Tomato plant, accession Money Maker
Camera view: bottom (45 deg); turntable rotation: 150 degrees
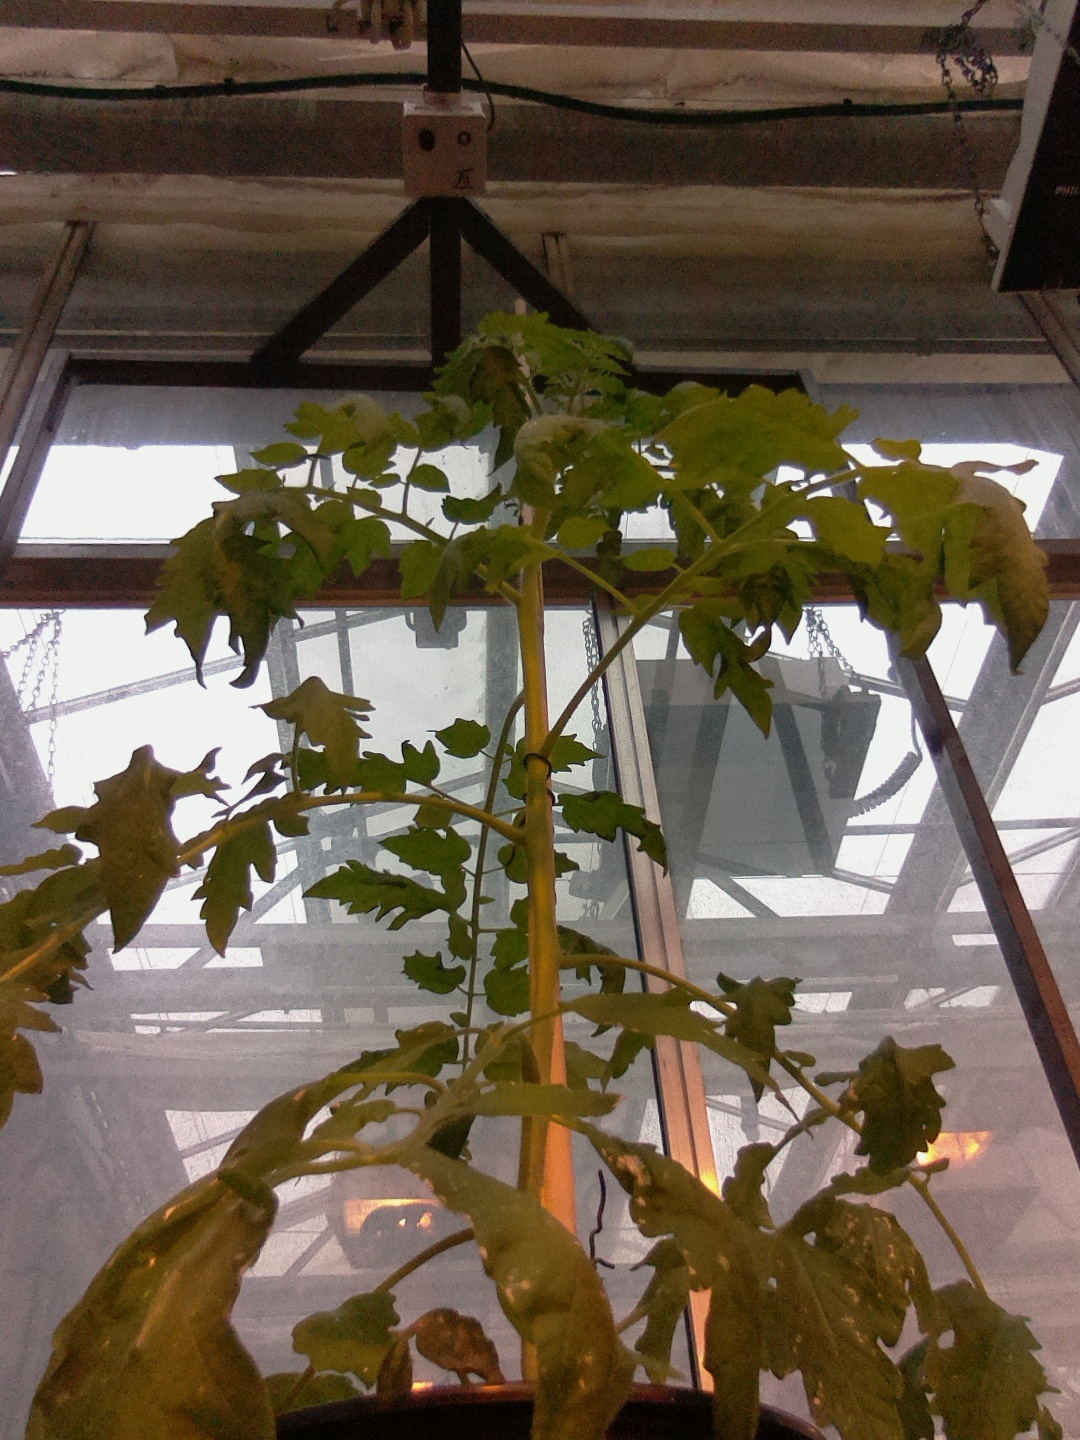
BBCH growth stage 60: First flowers open